The Jackie Gleason Show

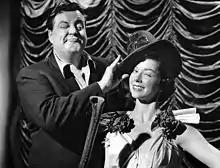
Gleason and June Taylor dancer Margaret Jeanne (1955)

The show typically opened with a monologue from Gleason, followed by sketch comedy involving Gleason and a number of regular performers (including Art Carney) and a musical interlude featuring the June Taylor Dancers. (Taylor later became Gleason's sister-in-law; he married her sister Marilyn in 1975.)